Heather Baron-Gracie

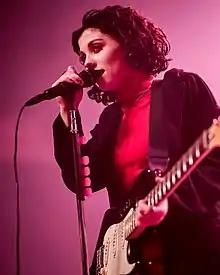
Heather Baron-Gracie, performing with Pale Waves in 2018

Baron-Gracie's visual aesthetic and fashion sense has often been described as "gothic". In an interview with the "Evening Standard", Baron-Gracie explained: "I've always been into dark fashion, the gothic side of things and vampires ... I like funeral clothes more than summer clothes. It comes from feeling like an outsider." The juxtaposition between Pale Waves's "high-fidelity pop exuberance" and Baron-Gracie's "obsidian gothic aesthetics" has engendered critical discussion: Owen Tanner of the "Milwaukee Record" described her look as "Taylor Swift going as Beetlejuice for Halloween" and Jessie Atkinson of "Gigwise" called it "Avril Lavigne Gothicism".